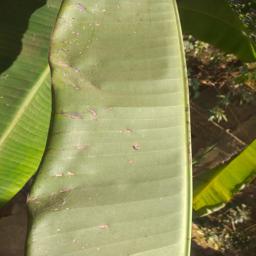
Label: MALBHOG LEAF